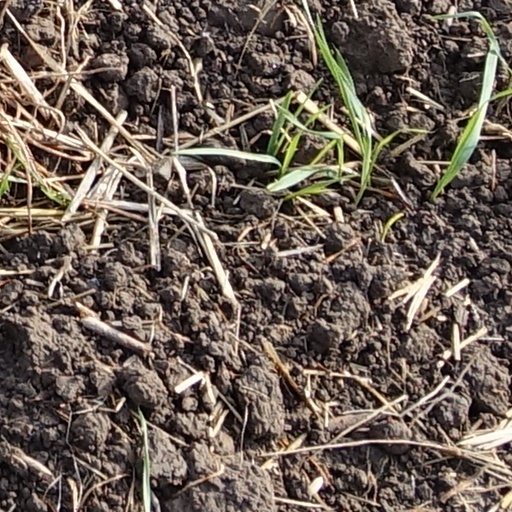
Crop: wheat